Cannock Mineral Railway

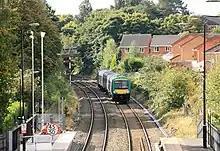
Arriving at Hednesford Station - geograph.org.uk - 3177533

The LNWR was evidently alarmed at the possibility of the North Staffordshire company forming this link up, and moved swiftly. On 3 June 1857 there was a CMR shareholders' meeting which approved leasing the line to the LNWR for £5,500 per annum and a guaranteed dividend of 5%. The parliamentary bill for the line to the NSR at Colwich was withdrawn. The NSR had directors on the CMR board, and they now all resigned, and the LNWR takeover of control was complete; the necessary Act for extension of time was passed on 27 July 1857.